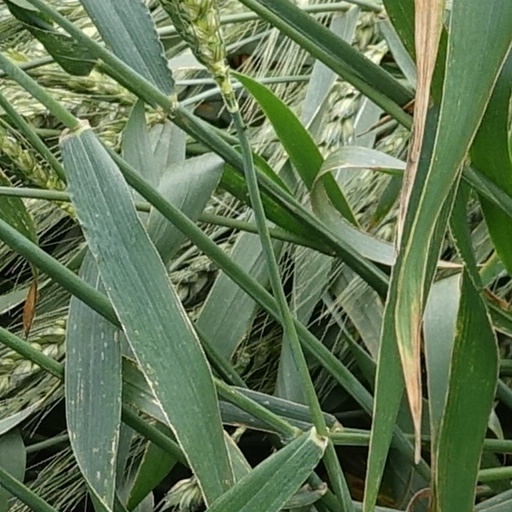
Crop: wheat